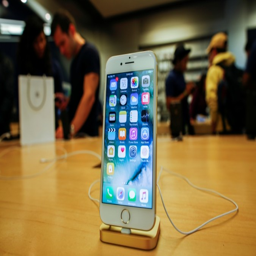
customers take a look at the new smartphone